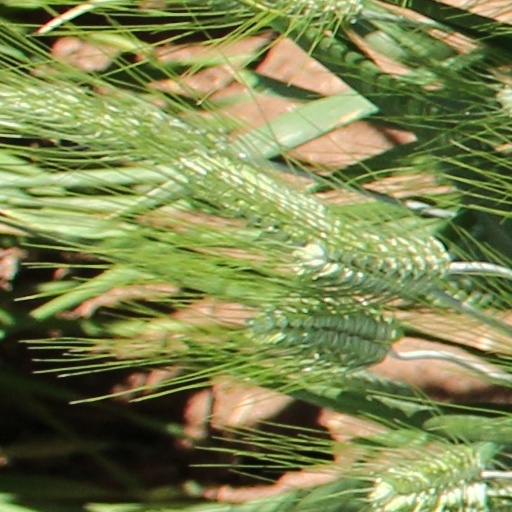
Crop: wheat